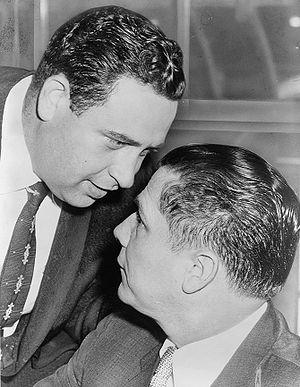
Bernard Spindel est un spécialiste américain en écoute téléphonique. Il a servi sous les ordres de Jimmy Hoffa, ancien patron des Teamsters, ainsi que contre les Kennedy.